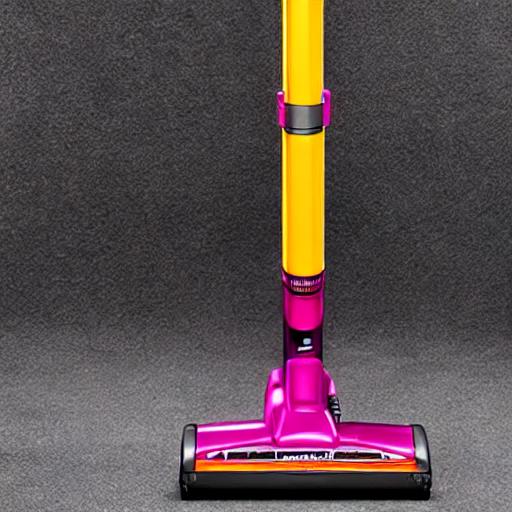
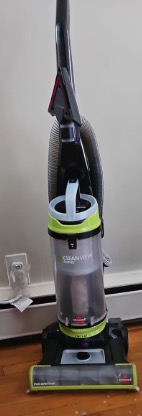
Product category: items_vacuum
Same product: no